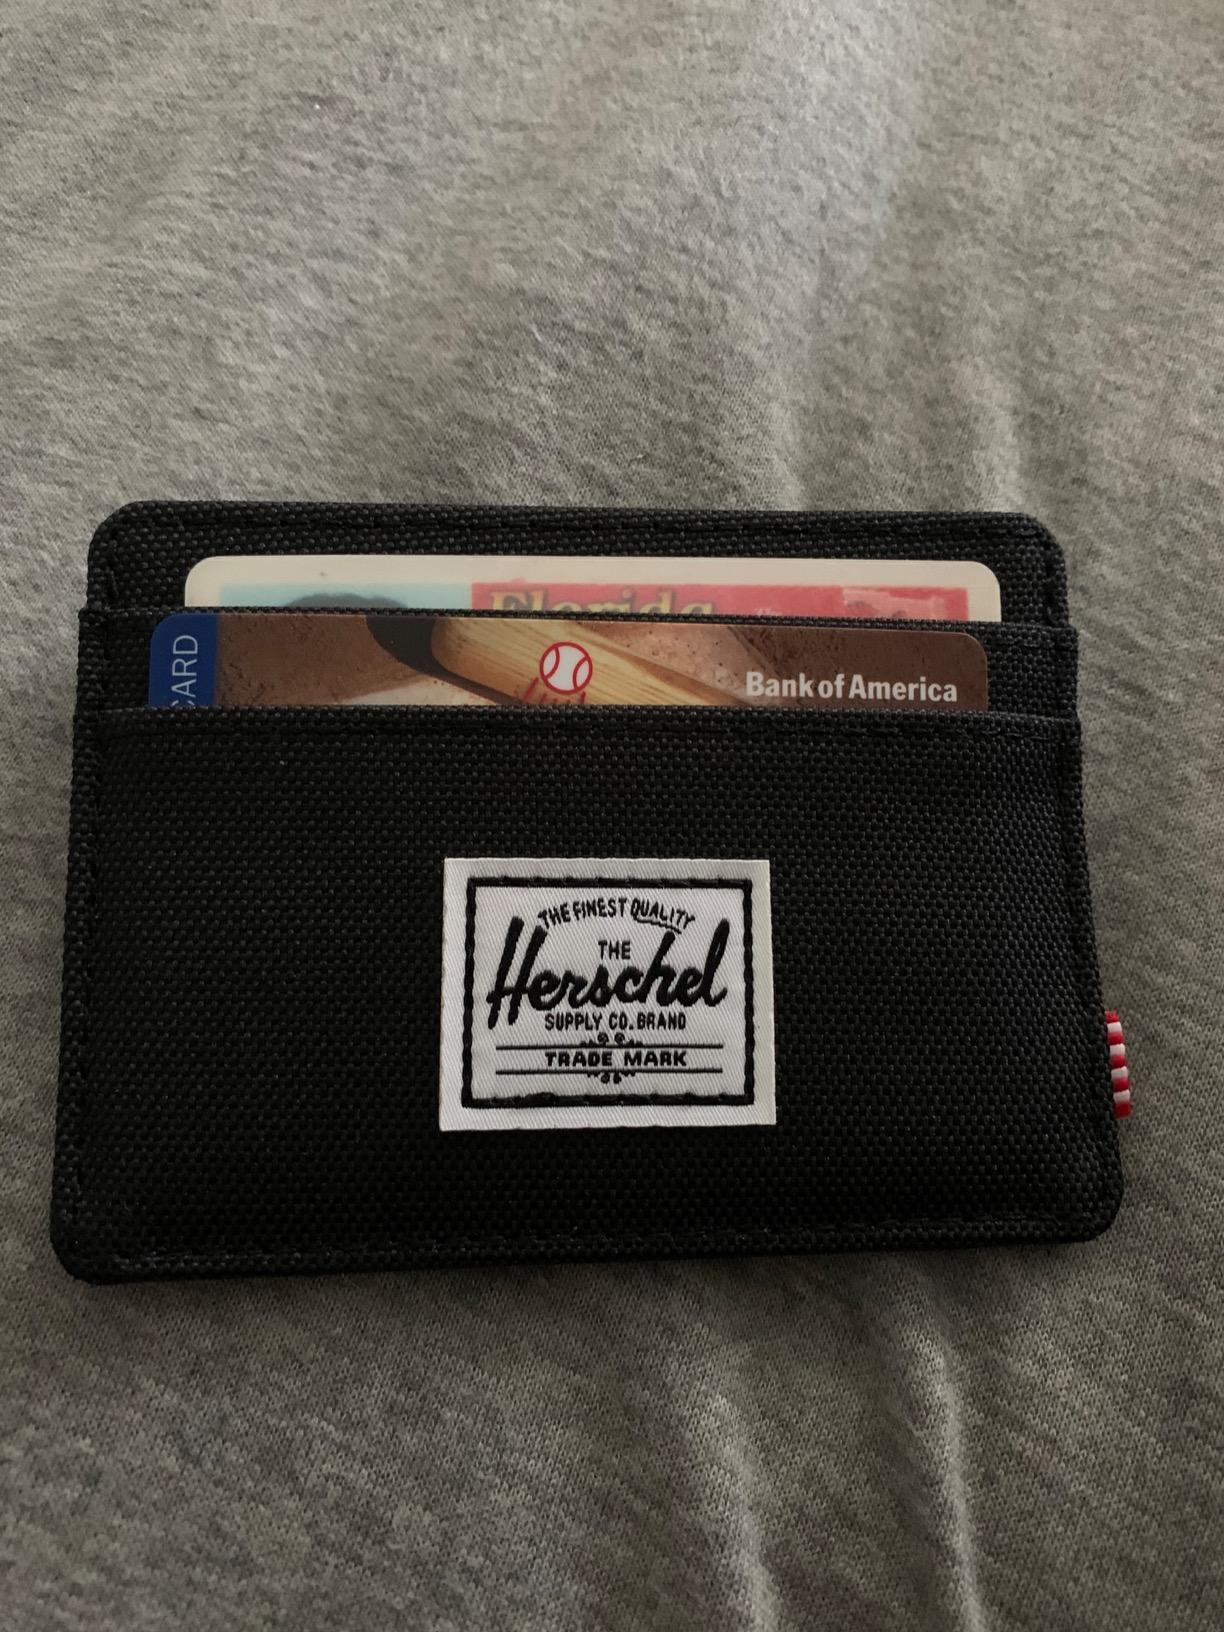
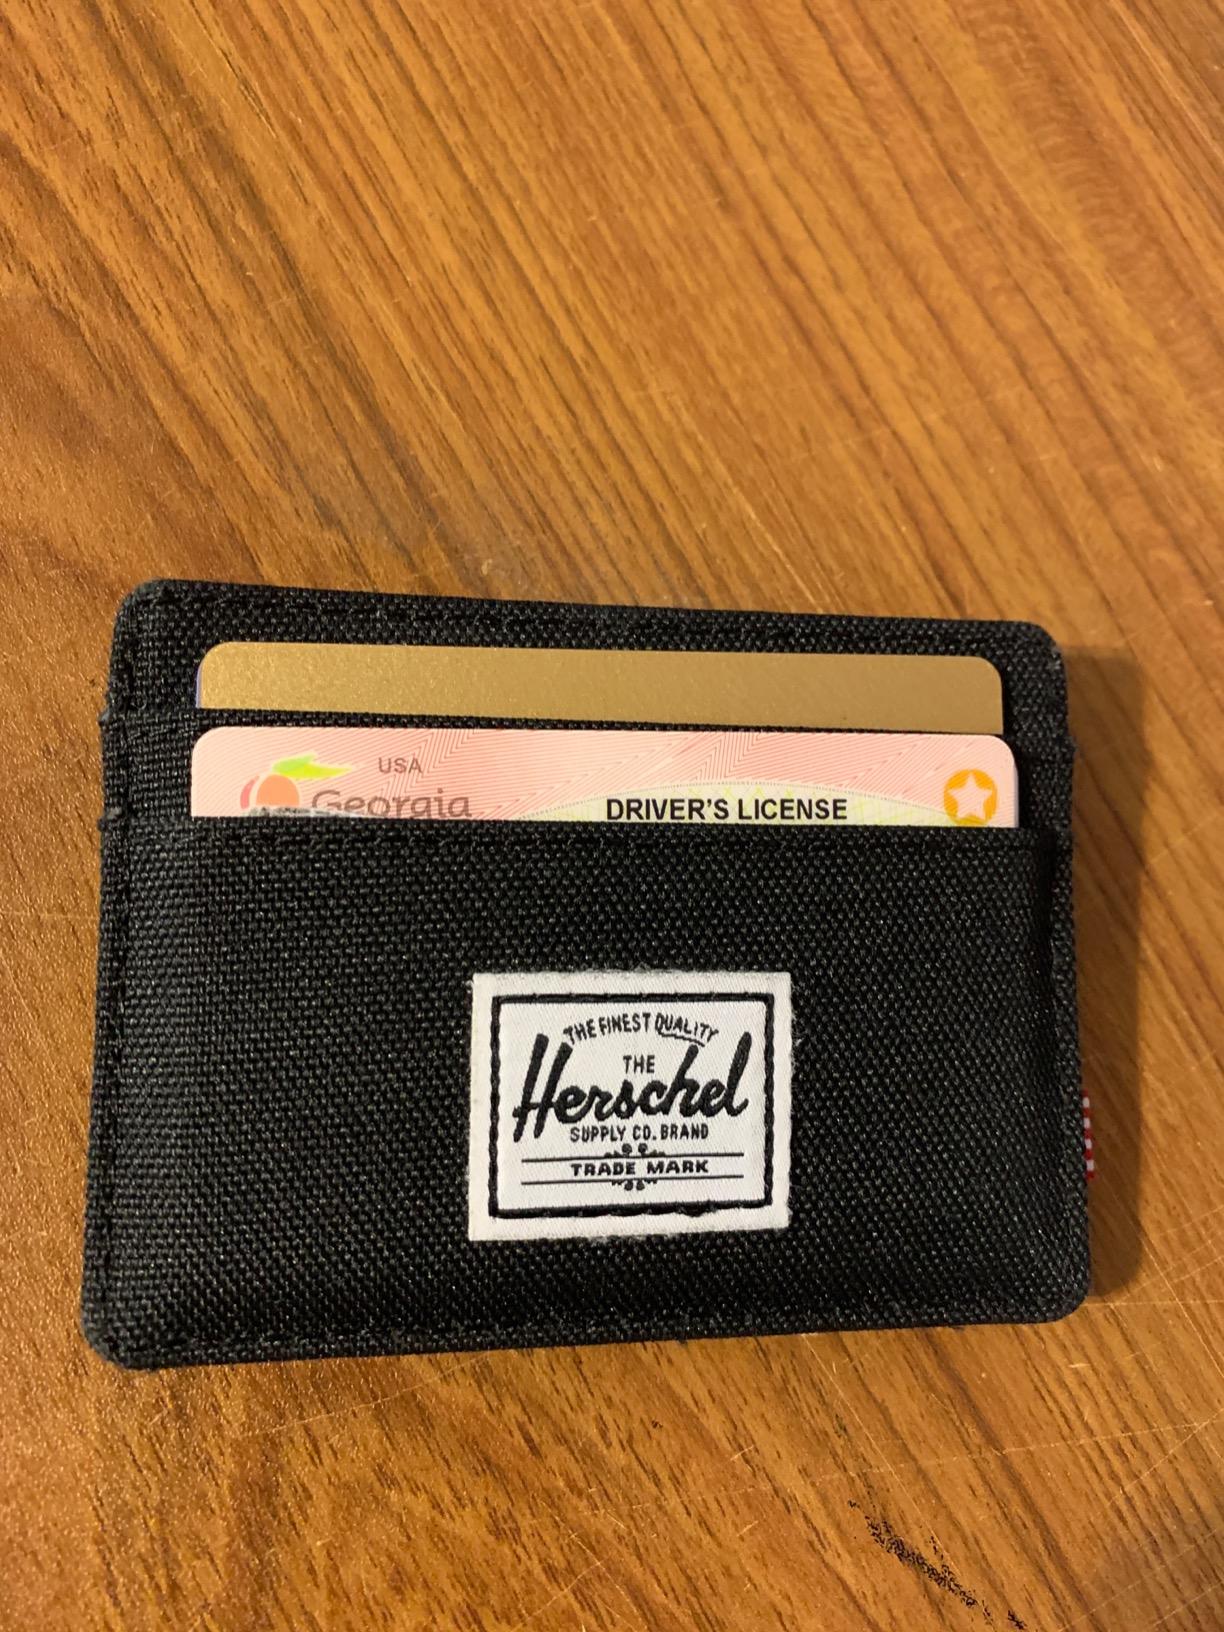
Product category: accessories_wallet
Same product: yes